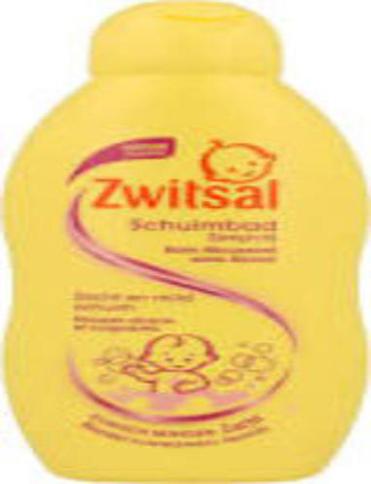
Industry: Necessities